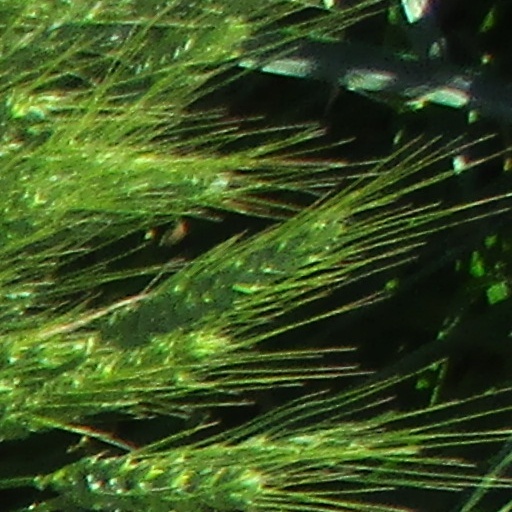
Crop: wheat